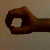
The image shows a hand gesture representing the number 0 in Indian Sign Language.